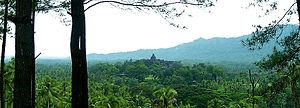
La plaine de Kedu se situe en Indonésie sur l'île de Java. Elle est proche de nombreux volcans : le Sumbing et le Sundoro à l'ouest et le Merbabu et le Merapi à l'est. Elle occupe une place importante dans l'histoire de Java central et regorge de témoignages de la dynastie Sailendra, notamment le temple de Borobudur et les lieux associés.